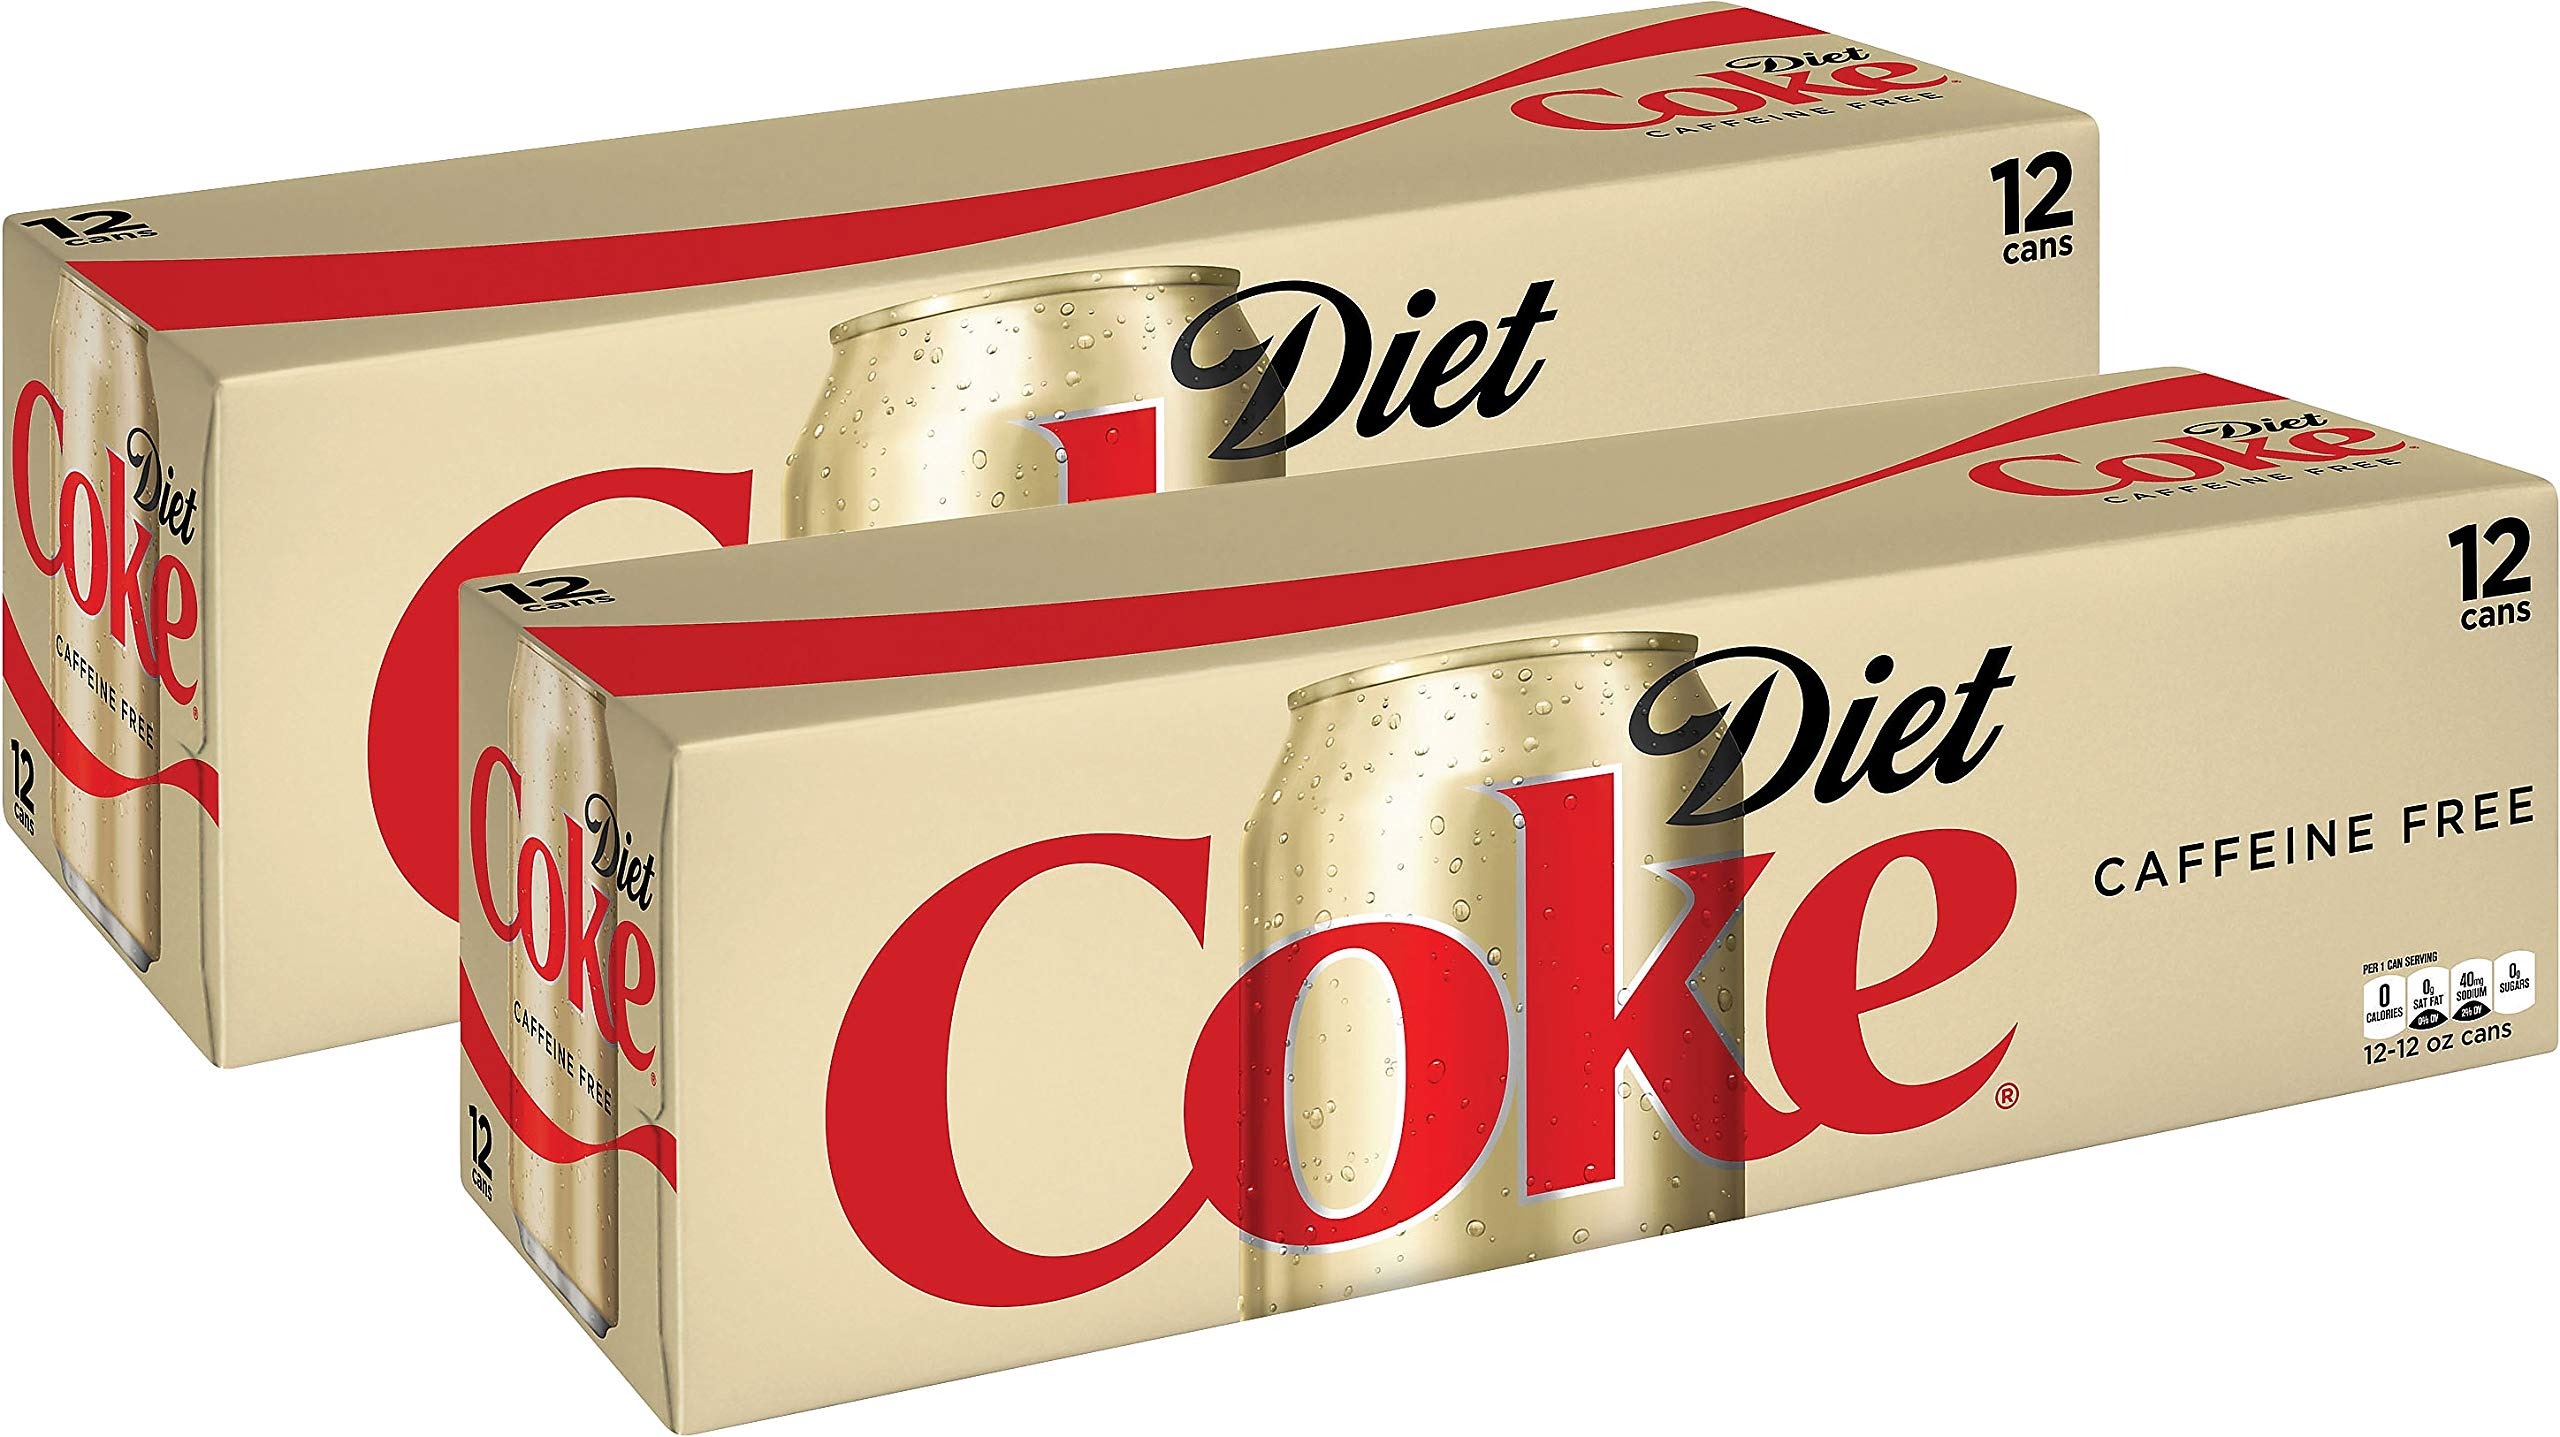
Item Name: Diet Coke Caffeine Free Soda Soft Drink, 12 fl oz, 24 Pack
Bullet Point 1: Very low sodium, 35 mg or less per 240 ml (8 fl oz).
Bullet Point 2: Fridge pack.
Product Description: Coke Diet Cola, Caffeine Free 12 Ct 12 Fl Oz Cans- 2 Packs
Value: 288.0
Unit: Fl Oz

Price: 10.49